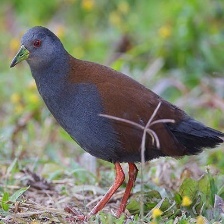
Species: BLACK TAIL CRAKE
Scientific name: AMAURORNIS BICOLOR